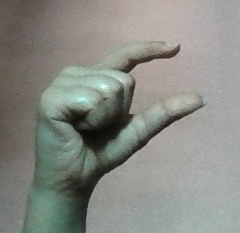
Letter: dal